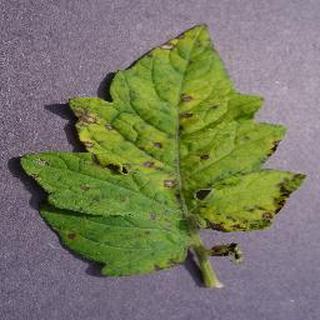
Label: tomato_septoria_leaf_spot